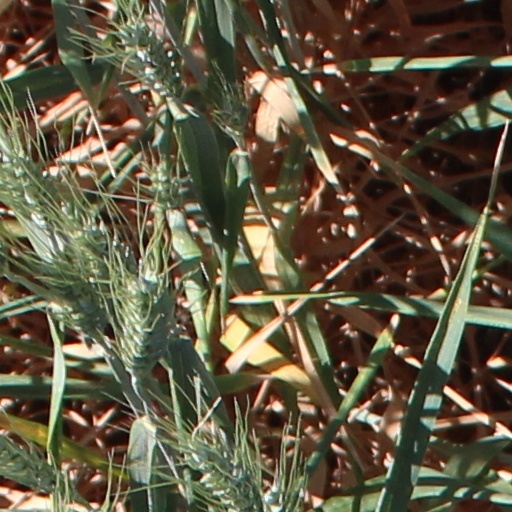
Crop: wheat